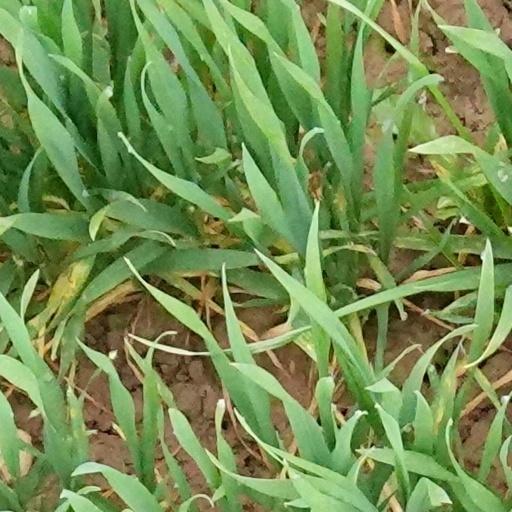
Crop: wheat